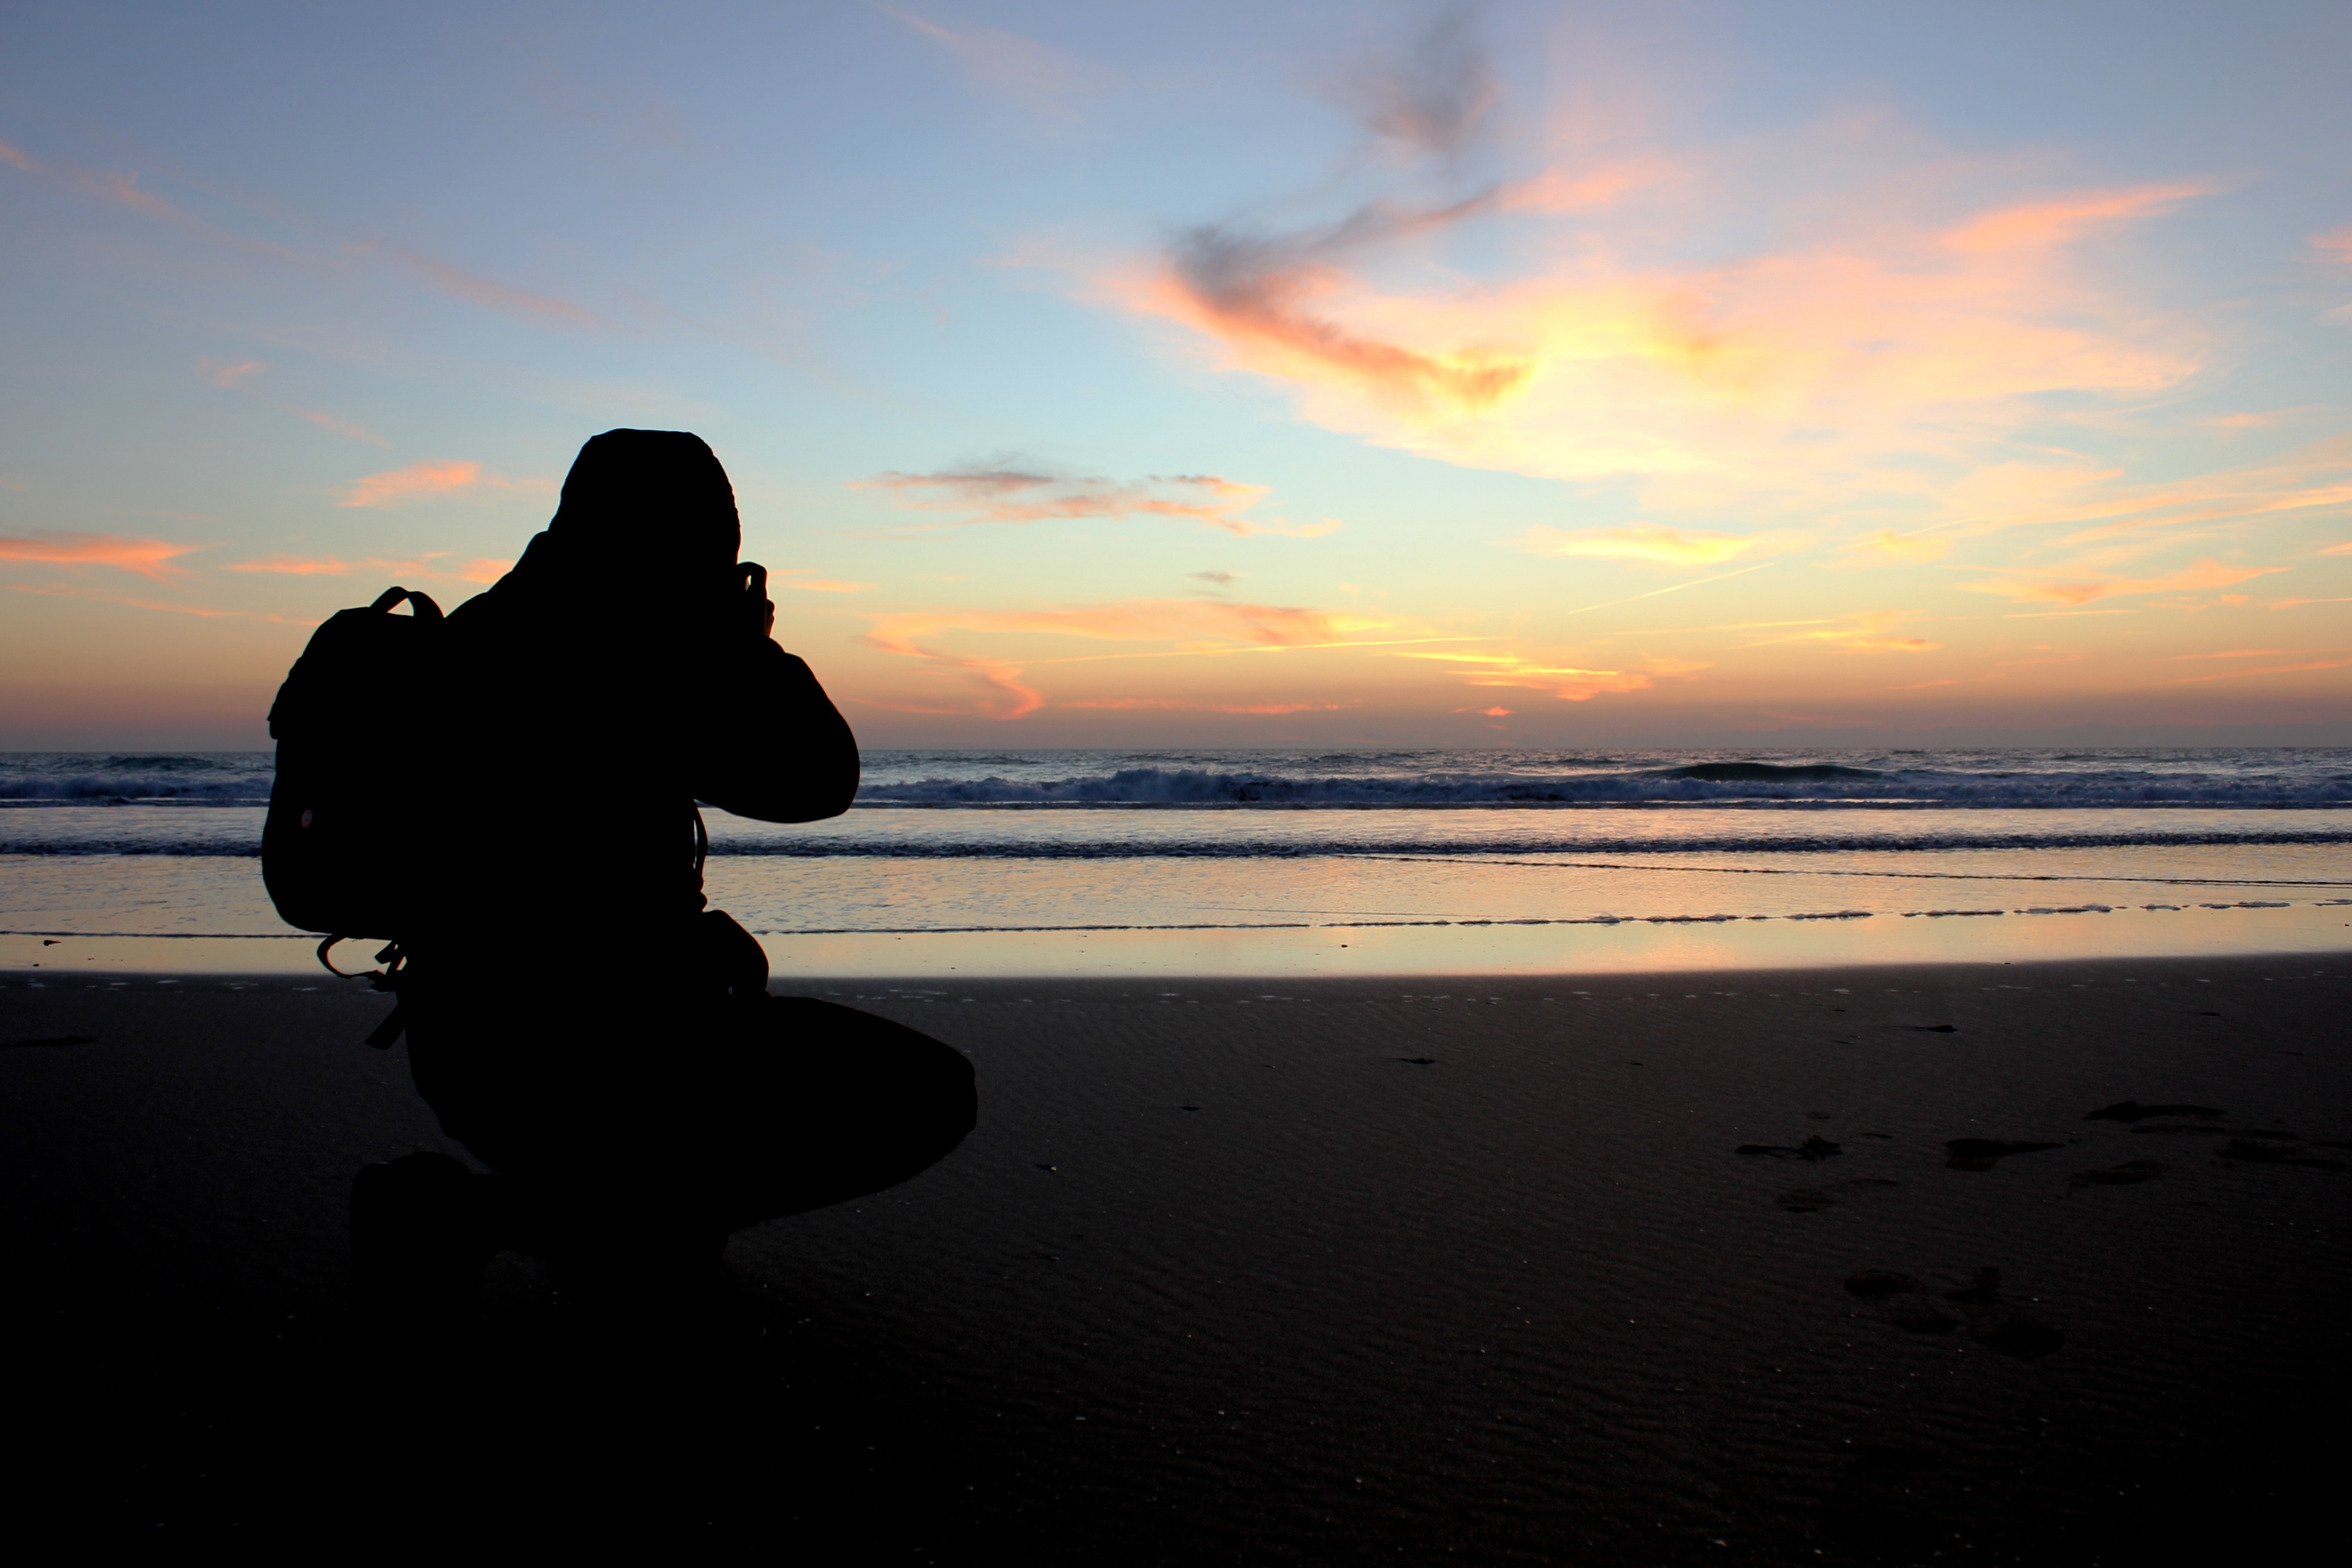
man, beach, sea, coast, sand, ocean, horizon, silhouette, person, cloud, sky, sun, sunrise, sunset, sunlight, morning, shore, wave, dawn, dusk, evening, reflection, waves, clouds